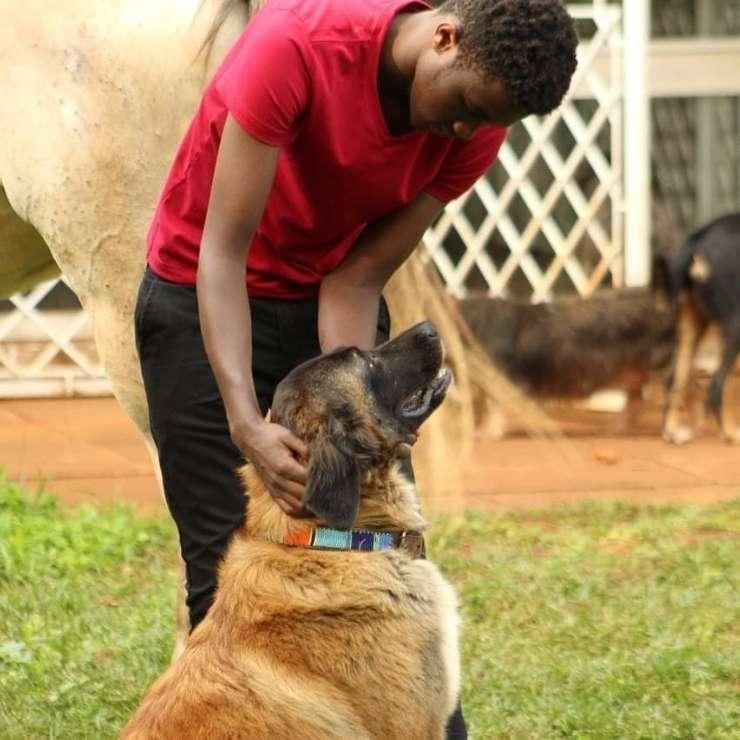
Kijana aliyevalia shati jekundu ambaye ni mtunza wanyama, aina ya mbwa, amemshikilia mbwa mwenye rangi ya kahawia, ambapo nyuma yao kuna mbwa wengine.